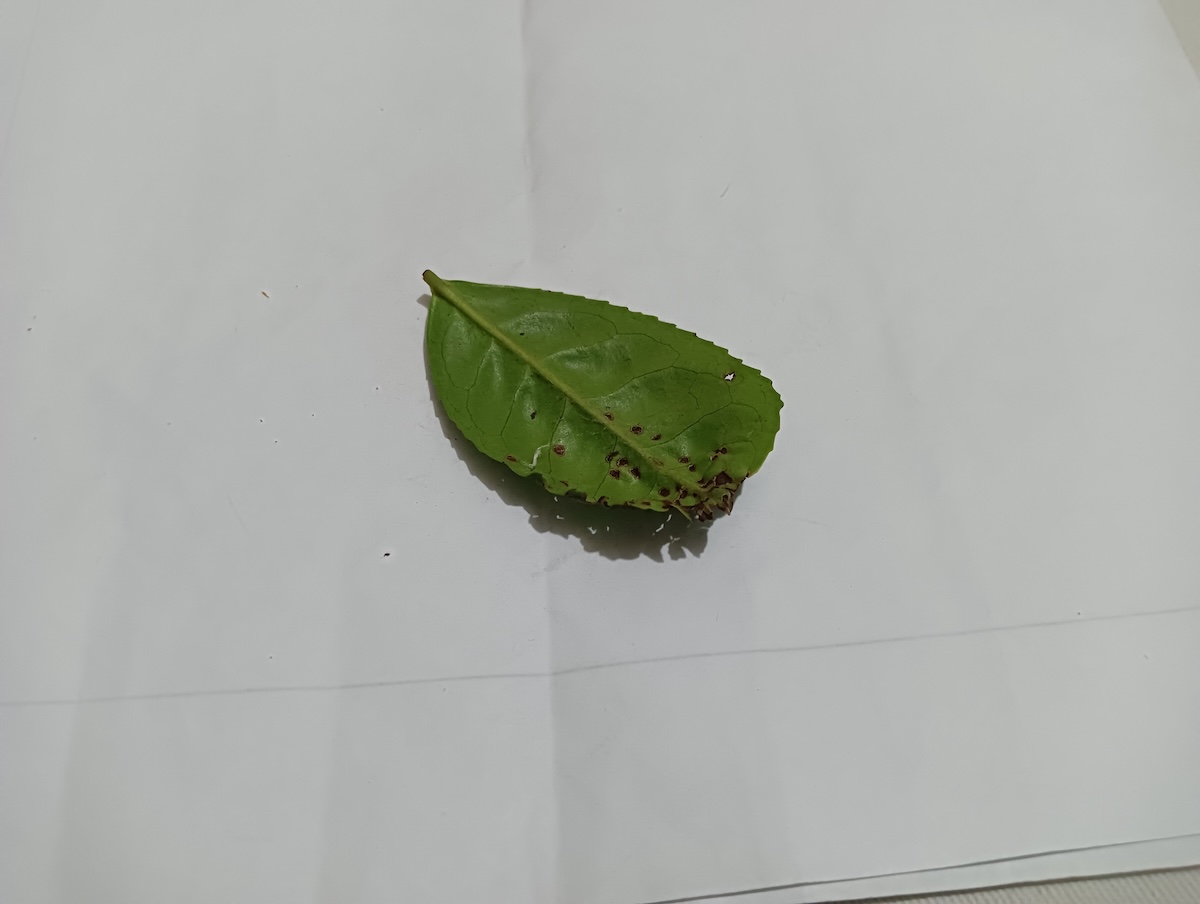
Label: Green mirid bug